Japanese Iraq Reconstruction and Support Group

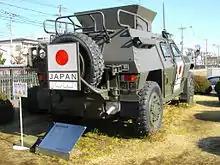
A Komatsu LAV on display with Japanese Iraq Reconstruction and Support Group markings during a public exhibition. Note the shield on top of the vehicle to protect standing JGSDF soldiers from gunfire at all sides.

Analysts differ as to the political ramifications of the deployment. One view is that it represents the emergence of Japan as a close military ally of the United States, strategically positioned as a counterweight to China's growing regional power. This position asserts that the Iraq deployment offers a constitutional model for future overseas deployment in circumvention of Article 9. Another interpretation is that the deployment is entirely symbolic as it comes at little financial or human cost to the Koizumi administration, has a negligible effect on the strategic situation in Iraq, and is simply aimed at maintaining positive relations with the U.S. so as to perpetuate a favorable economic relationship.